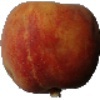
Label: Peach 1